Peter Gilmore (chef)

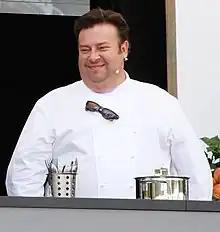

Peter Gilmore (born 18 May 1968) is an Australian chef. He is the current executive chef of the Quay restaurant, which has been included in The World's 50 Best Restaurants since 2009, and Bennelong, at the Sydney Opera House.